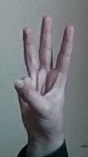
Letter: thaa